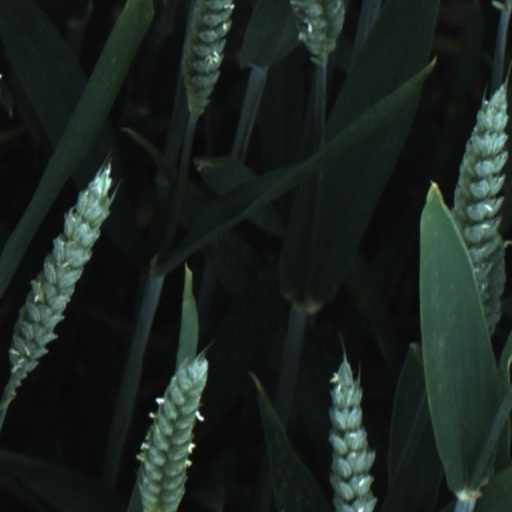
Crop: wheat